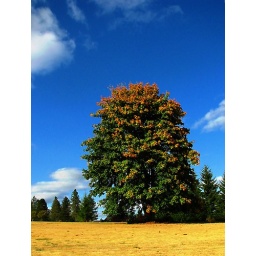
fall, showing its wonders on a tree against the blue sky, less than a mile from my home. september 2006.